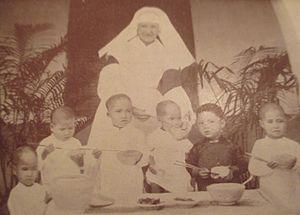
Orphelinat de la Sainte-Enface de Nam-dinh (Tonkin), tenu par les Sœurs de Saint-Paul de Chartres.
Les missions catholiques aux XIXᵉ et XXᵉ siècles ou missions pontificales naissent en France au XIXᵉ siècle, avant de s'étendre aux pays catholiques voisins après une période de reflux observée à la fin du XVIIIᵉ siècle. Si d'un côté cet élan missionnaire ressort de la vague de l'expansion européenne qui s'exprimera également par le colonialisme, il est juste de préciser que les missions sont plutôt en avance de phase par rapport à la colonisation et elles survivent à la décolonisation. Comme un mouvement missionnaire est apparu simultanément chez les protestants, la rivalité entre catholiques et protestants est une caractéristique de la période. L'Océanie, l'Asie et l'Afrique sont les terres de missions spécialement concernées, mais la christianisation d'un pays comme la Corée, restée en dehors du processus de colonisation européenne s'inscrit également dans cette période.
Mère Benjamin Le Noël de Groussy, née le 24 octobre 1821 à Périers et morte le 20 mai 1884 à Saïgon, est une religieuse française, célèbre en Asie, qui développa la congrégation des Sœurs de Saint-Paul de Chartres en Indochine, pour le soin des enfants, des malades et des lépreux et pour l'éducation des fillettes.